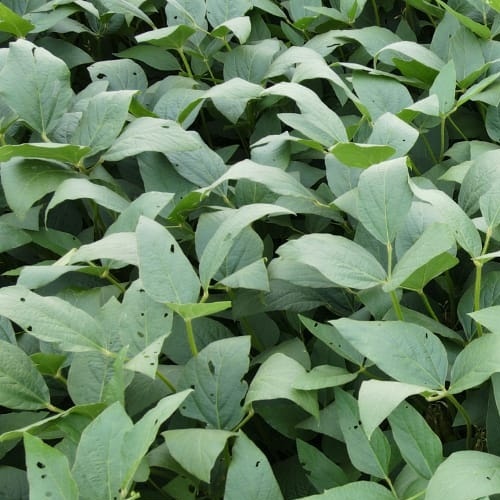
Label: Diabrotica_speciosa